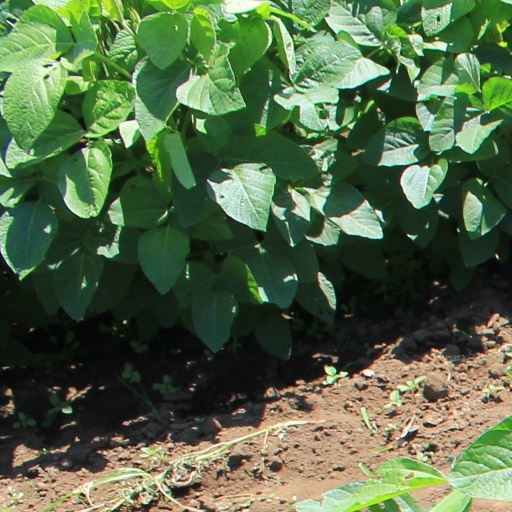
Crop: soybean